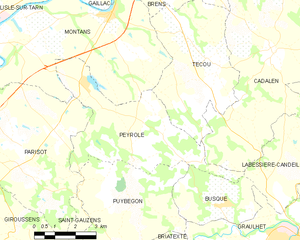
Carte des communes françaises Peyrole